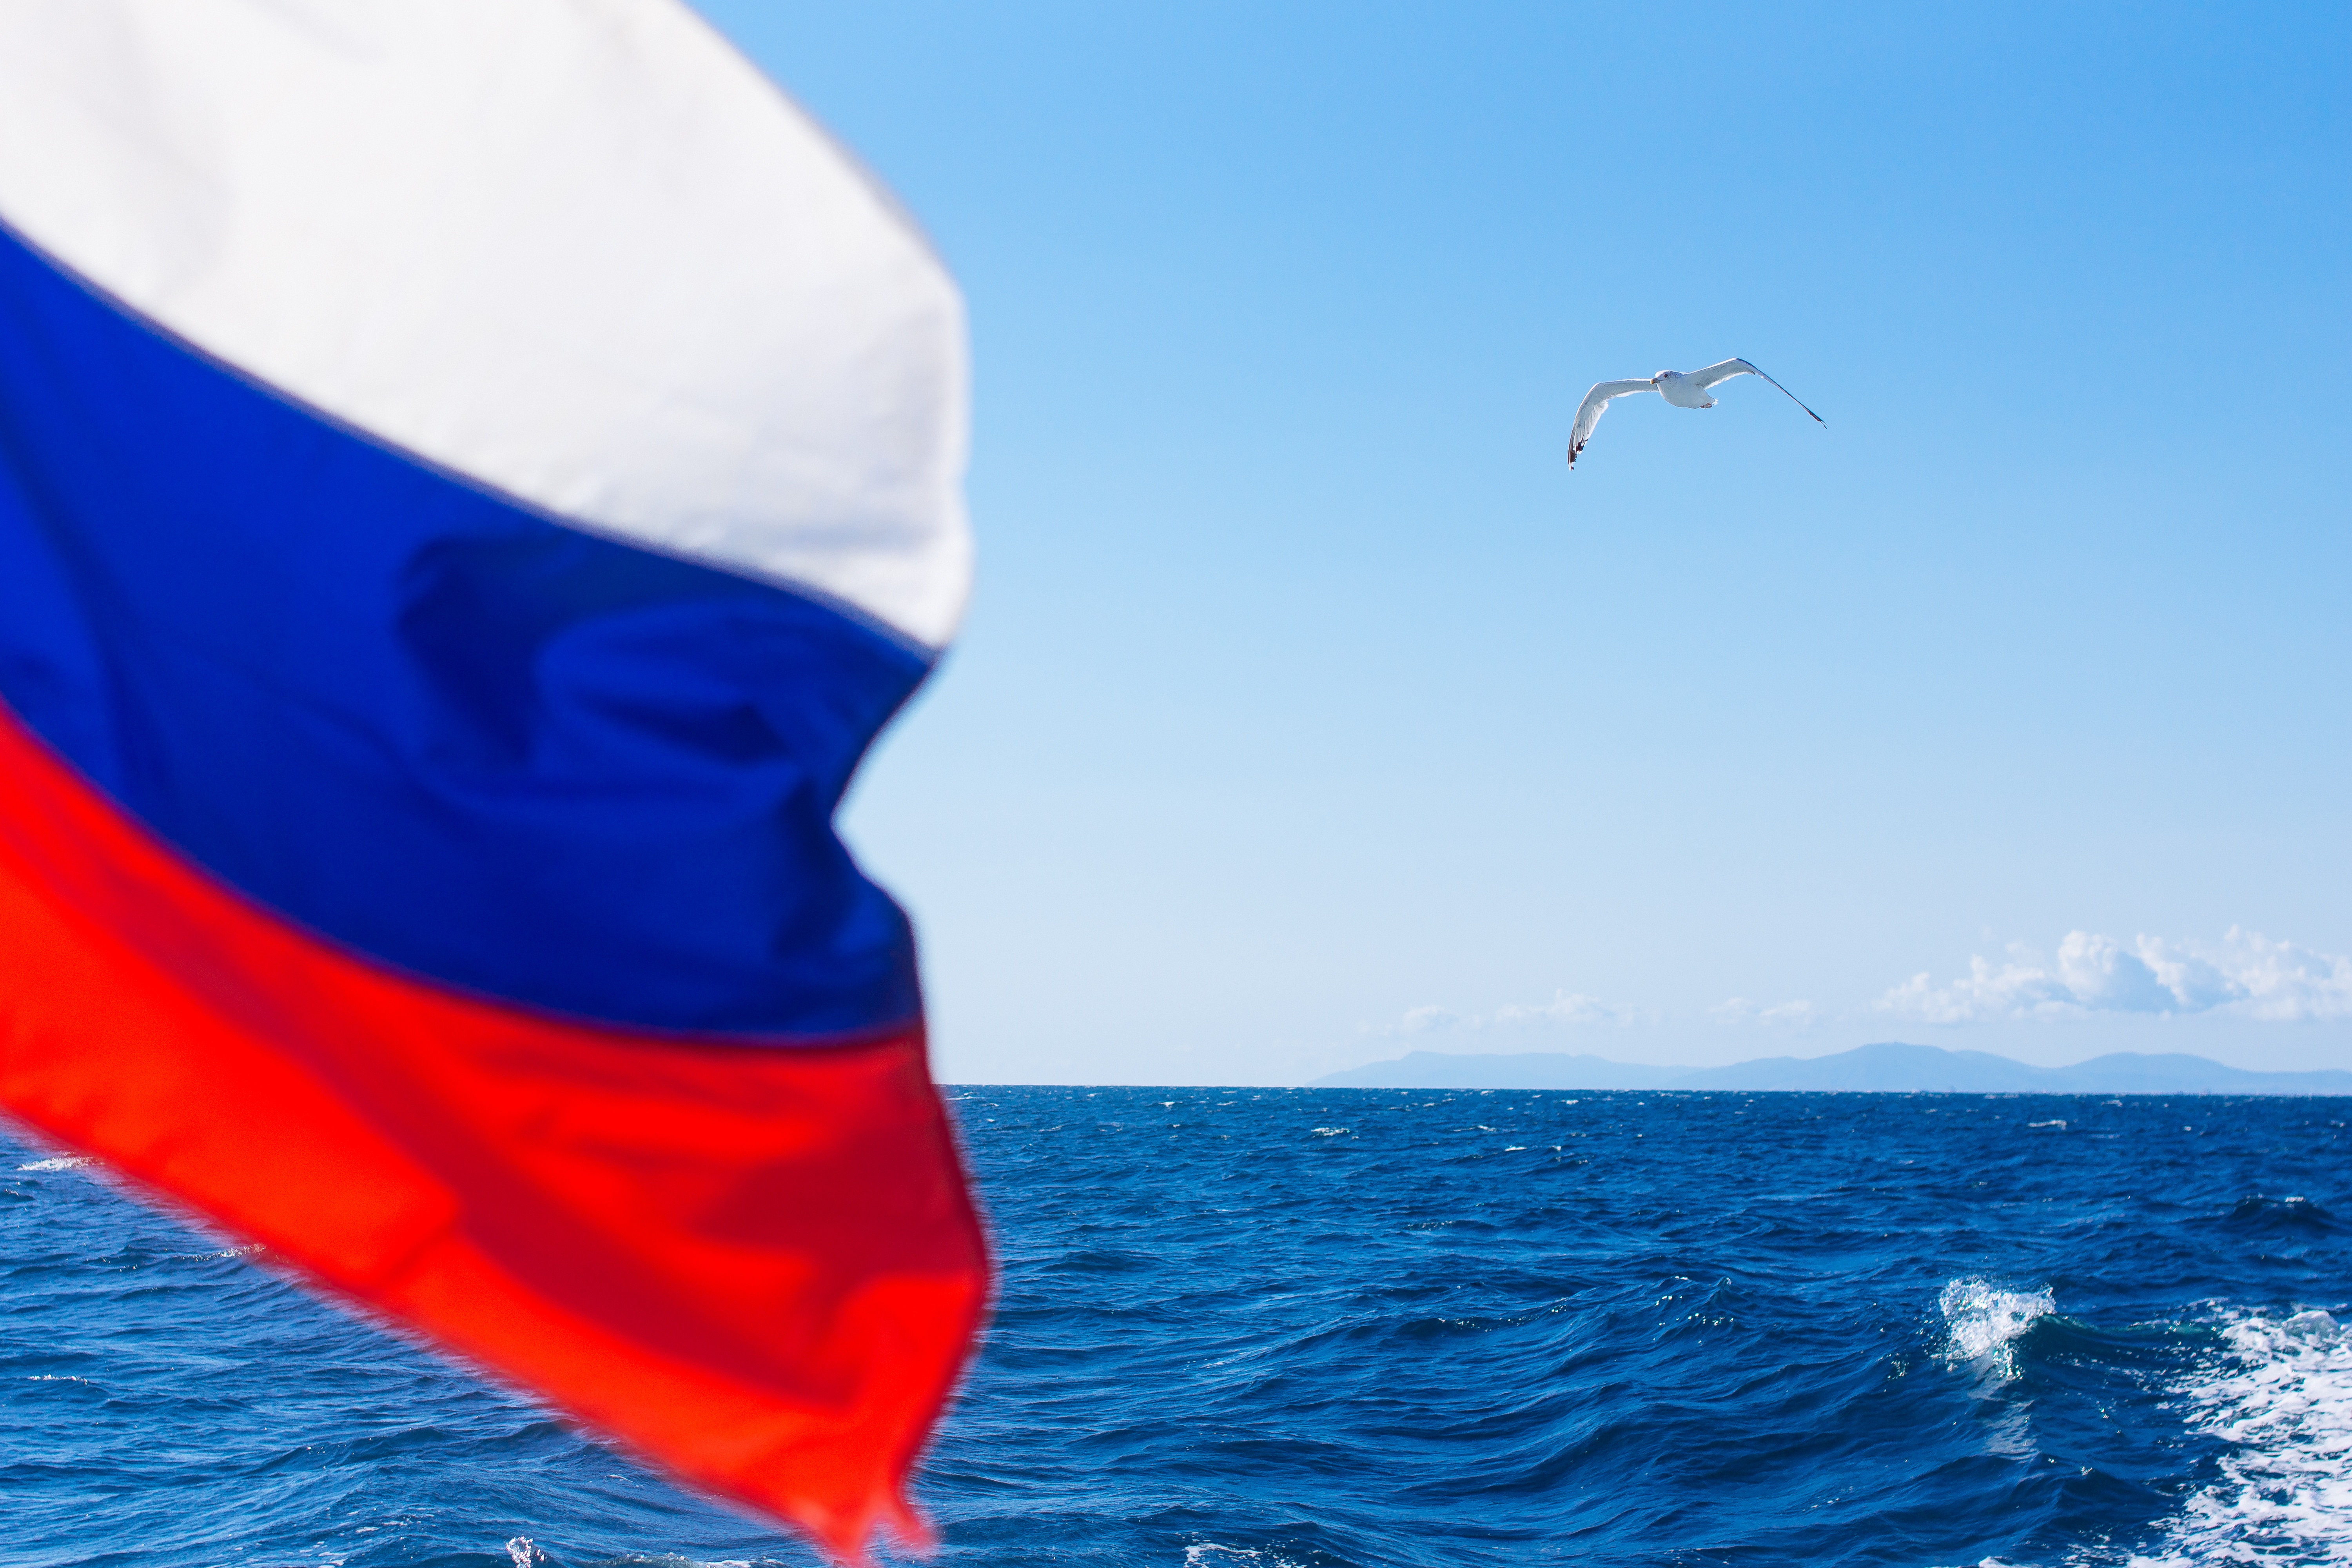
sea, wind, extreme sport